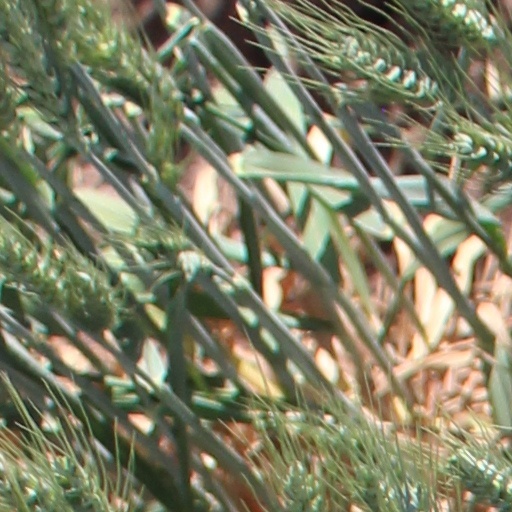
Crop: wheat